Electrical length

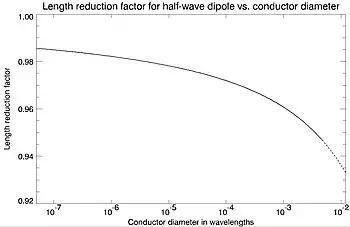
Reduction factor of physical length of a resonant dipole from a half-wavelength electrical length as a function of element thickness

A thin-element antenna can be thought of as a transmission line with the conductors separated, so the near-field electric and magnetic fields extend further into space than in a transmission line, in which the fields are mainly confined to the vicinity of the conductors. Near the ends of the antenna elements the electric field is not perpendicular to the conductor axis as in a transmission line but spreads out in a fan shape (fringing field). As a result, the end sections of the antenna have increased capacitance, storing more charge, so the current waveform departs from a sine wave there, decreasing faster toward the ends. When approximated as a sine wave, the current does not quite go to zero at the ends; the nodes of the current standing wave, instead of being at the ends of the element, occur somewhat beyond the ends. Thus the electrical length of the antenna is longer than its physical length.